UCL Faculty of Laws

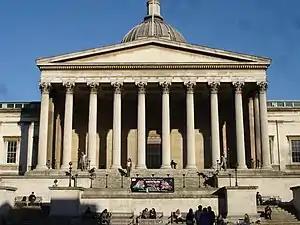
The main portico of University College London

The faculty traces its roots to the appointment of the noted legal philosopher, John Austin, as Professor of Jurisprudence in 1827. Andrew Amos, a successful barrister, became the first Professor of English Law (and later Professor of Medical Jurisprudence). However, numbers fell off after the Law Society and the Inner Temple began offering lectures in law in 1833, leading both professors (who were paid by the number of student taught) to resign. Alexander Murison was professor of Roman Law from 1884 to 1925, still paid "five shillings in the guinea" from the student fees; his successor, Herbert Felix Jolowicz, was guaranteed an income of £800 a year. The royal commission of 1898 that led to the reformation of the University of London as a federal institution found that the law classes at UCL were not well attended and, with the Inns of Court having declined to join the federal university, concluded that the teaching in UCL and King's College was insufficient to allow a faculty of laws to be formed. However, an intercollegiate faculty of laws was established in 1906, bringing together UCL, King's and the LSE.